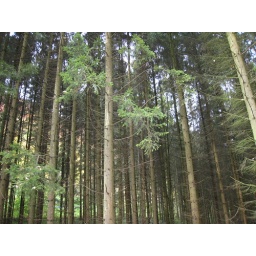
A swatch of pine tree in the hillside of Kuchen